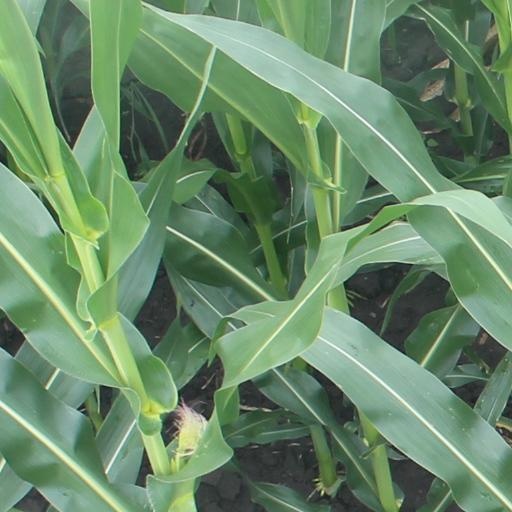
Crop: maize; corn